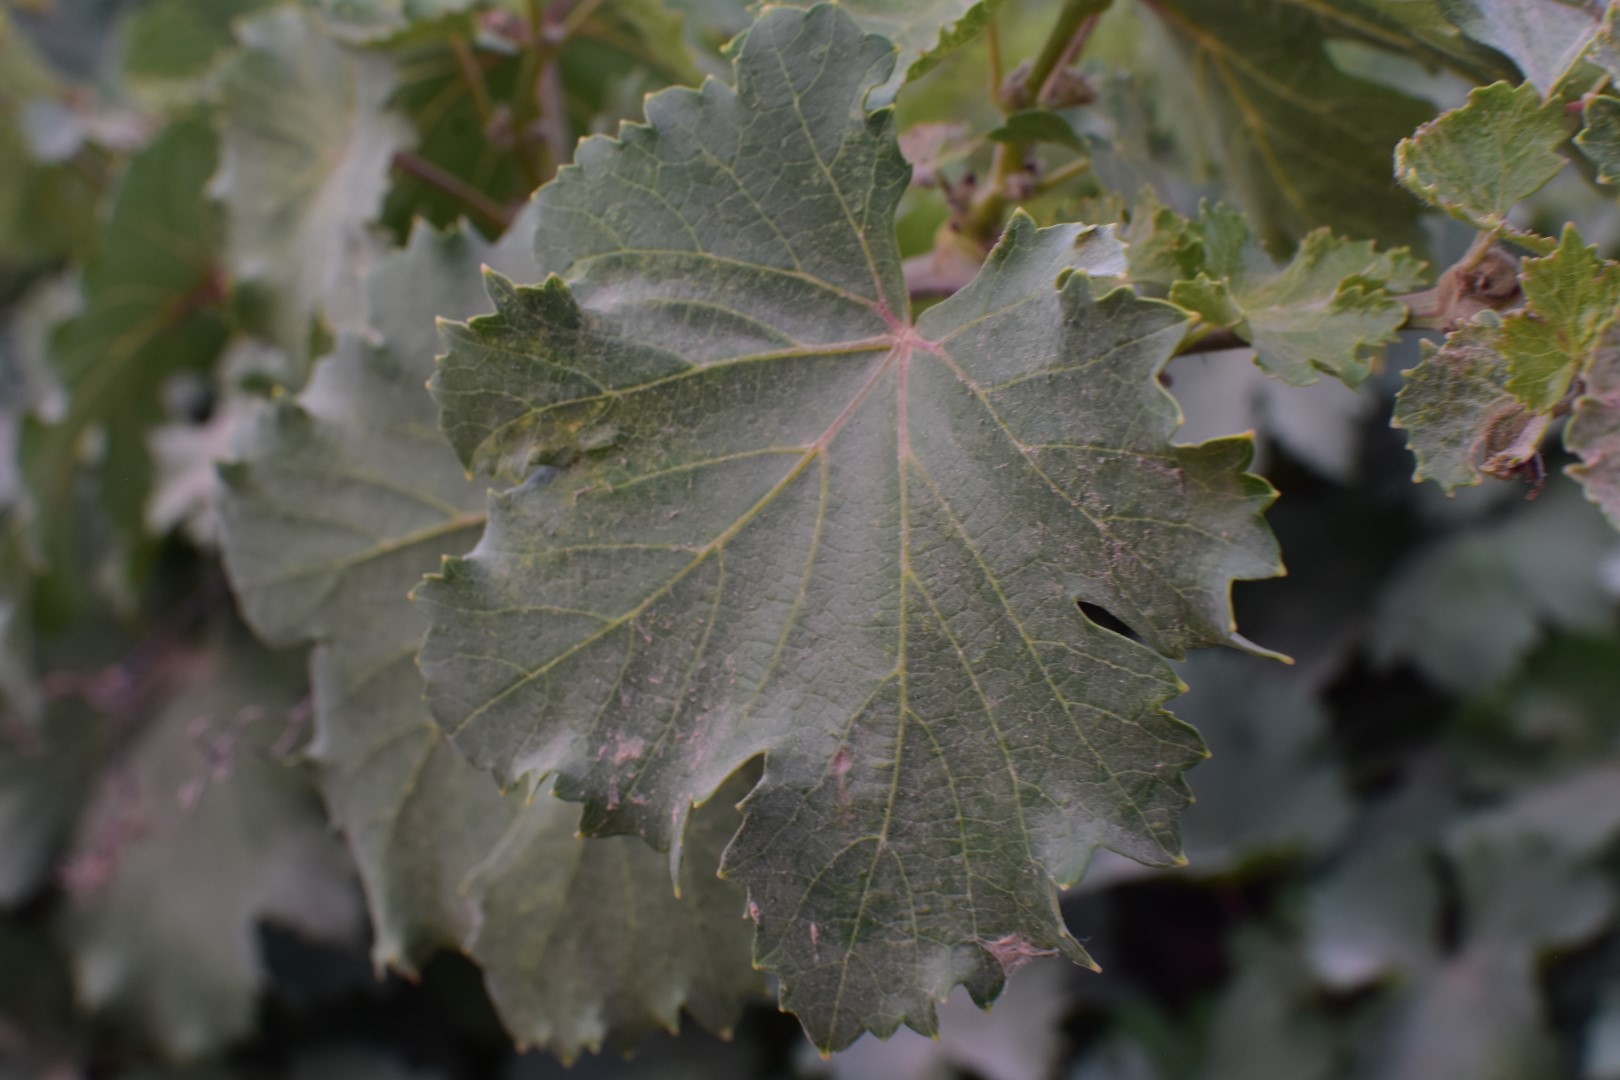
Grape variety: Kamali